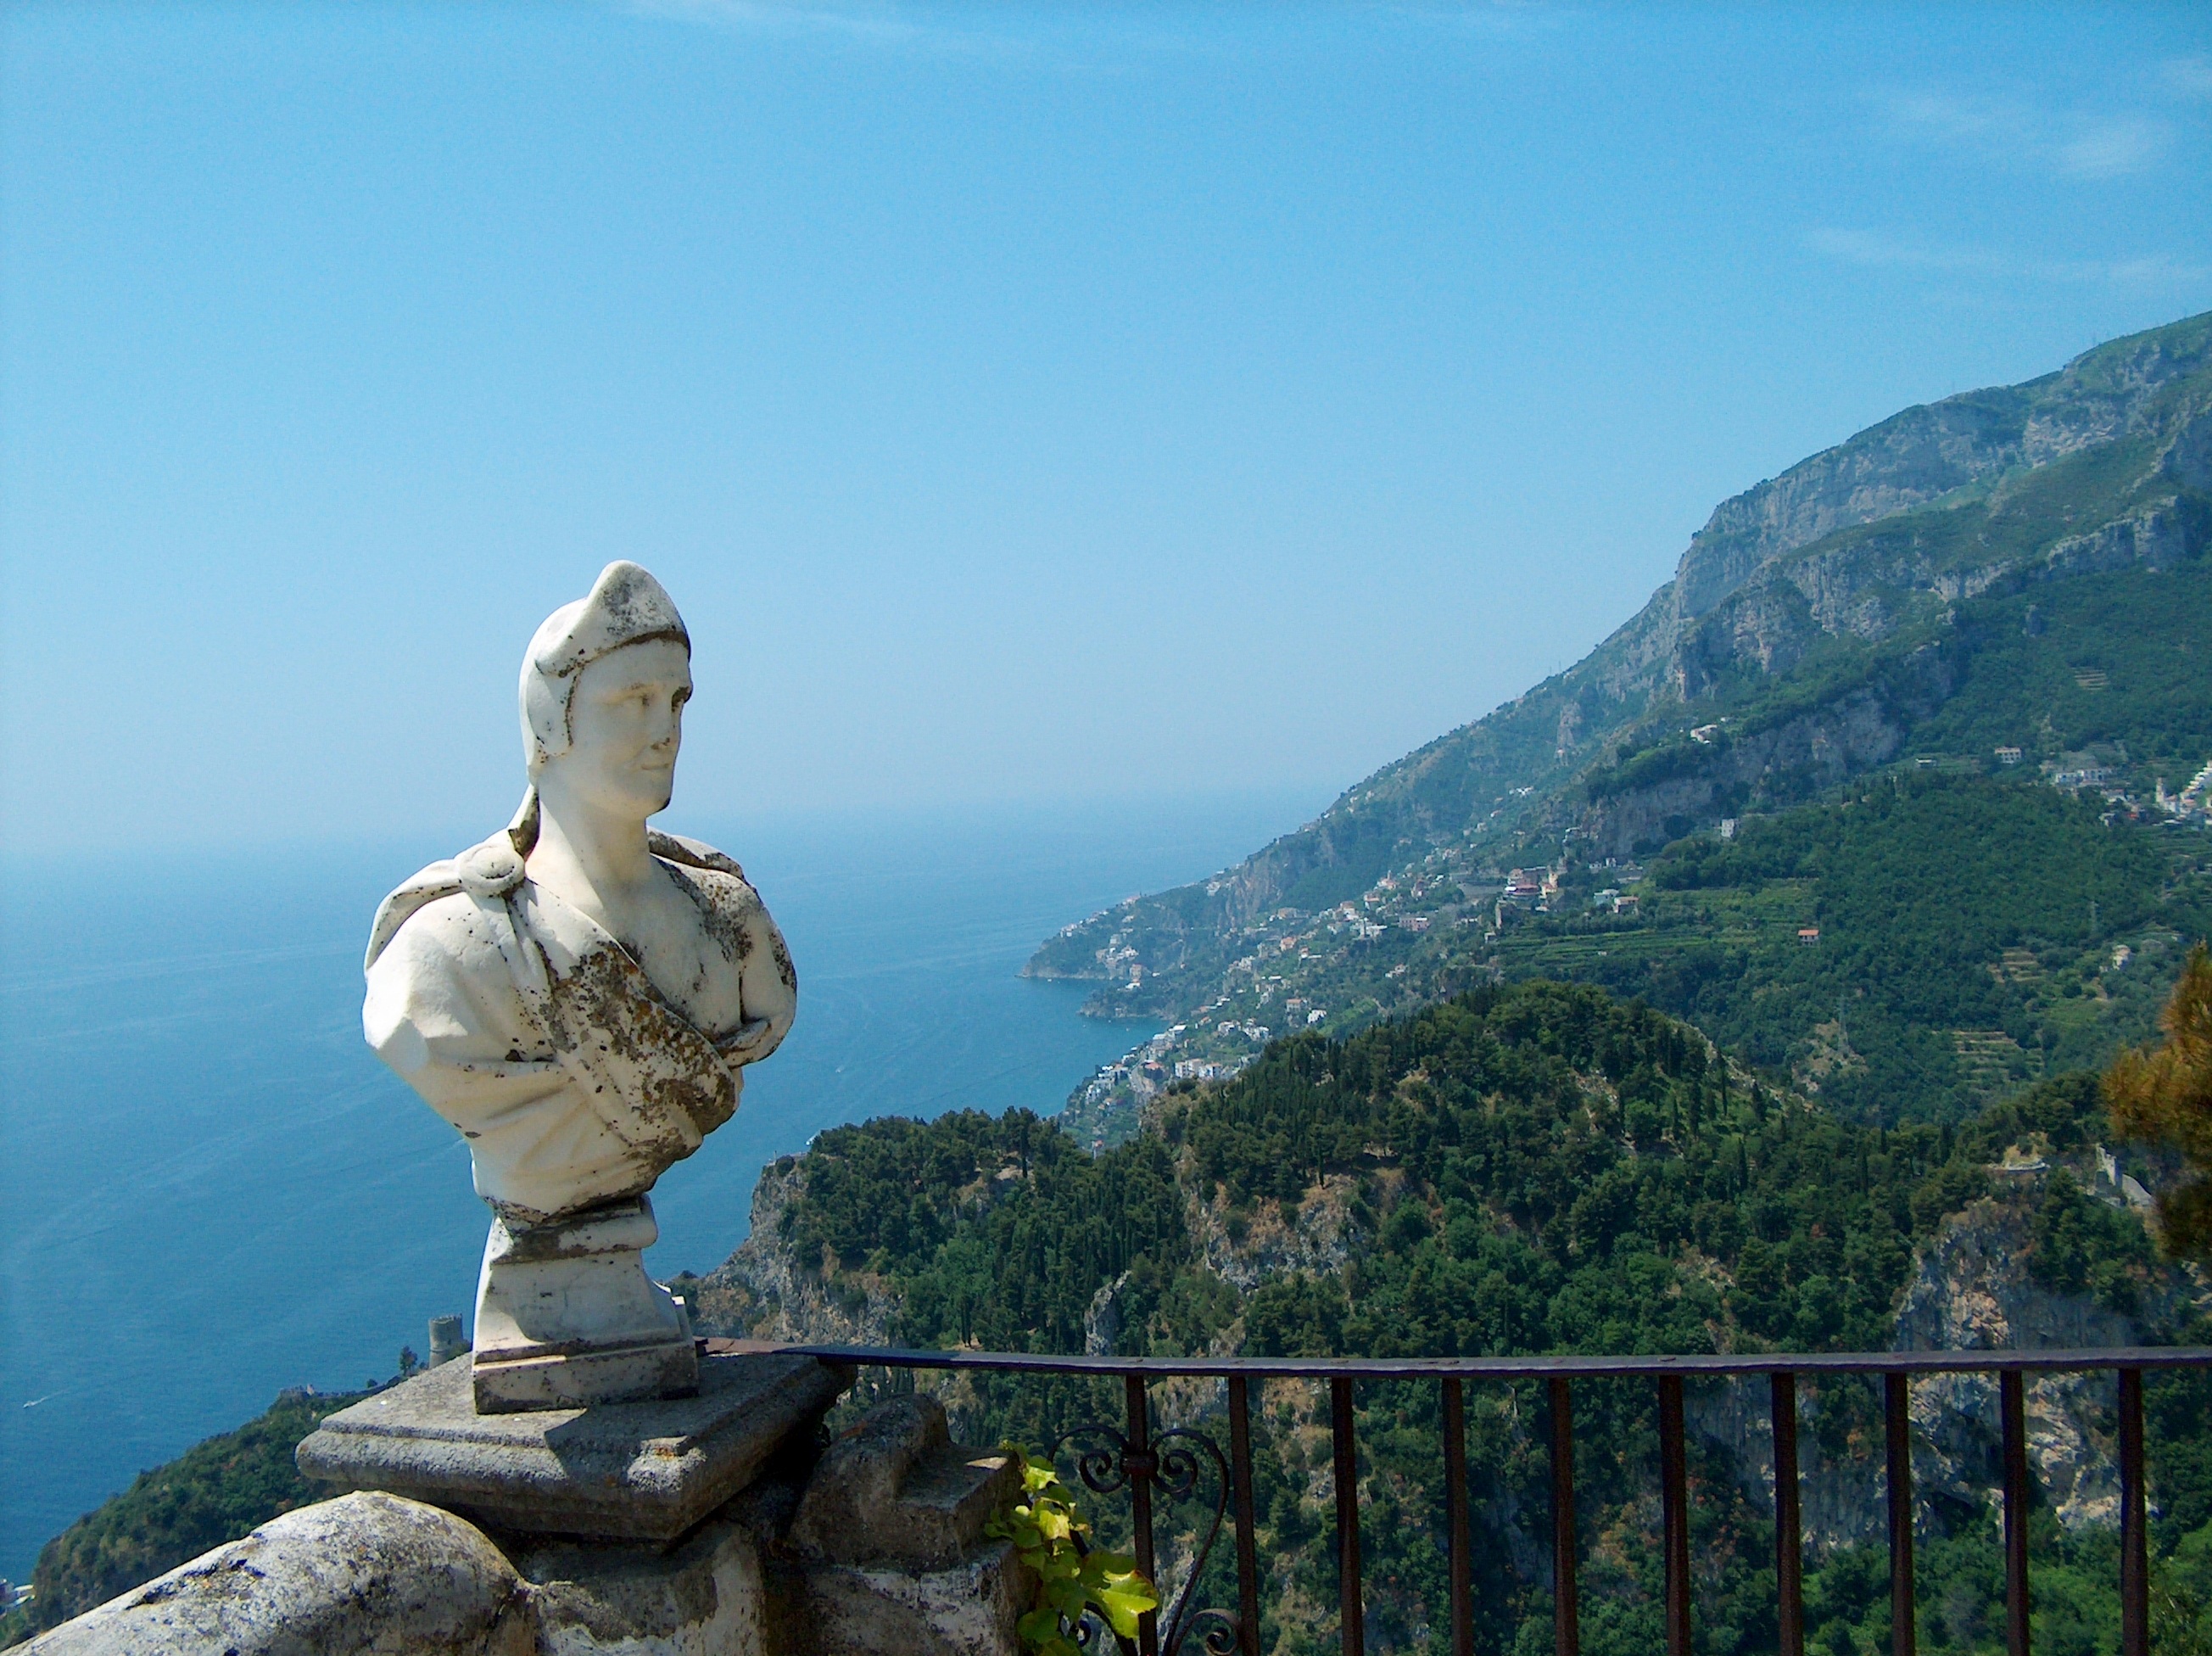
sea, rock, mountain, view, mountain range, monument, vacation, travel, cliff, statue, landmark, italy, tourism, terrain, figure, bust, landform, amalfi coast, mountainous landforms, ravello, villa cimbrone